Hundred Years' War

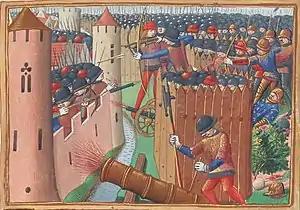
The first Western image of a battle with cannon: the Siege of Orléans in 1429. From "Les Vigiles de Charles VII", Bibliothèque nationale de France, Paris.

In August 1415, Henry V sailed from England with a force of about 10,500 and laid siege to Harfleur. The city resisted for longer than expected, but finally surrendered on 22 September. Because of the unexpected delay, most of the campaign season was gone. Rather than march on Paris directly, Henry elected to make a raiding expedition across France toward English-occupied Calais. In a campaign reminiscent of Crécy, he found himself outmanoeuvred and low on supplies and had to fight a much larger French army at the Battle of Agincourt, north of the Somme. Despite the problems and having a smaller force, his victory was near total; the French defeat was catastrophic, costing the lives of many of the Armagnac leaders. About 40% of the French nobility was killed. Henry was apparently concerned that the large number of prisoners taken were a security risk (there were more French prisoners than there were soldiers in the entire English army) and he ordered their deaths before the French reserves fled the field and Henry rescinded the order.